Question: Please indicate a possible affordance area of the baseball bat that can be used for swinging.
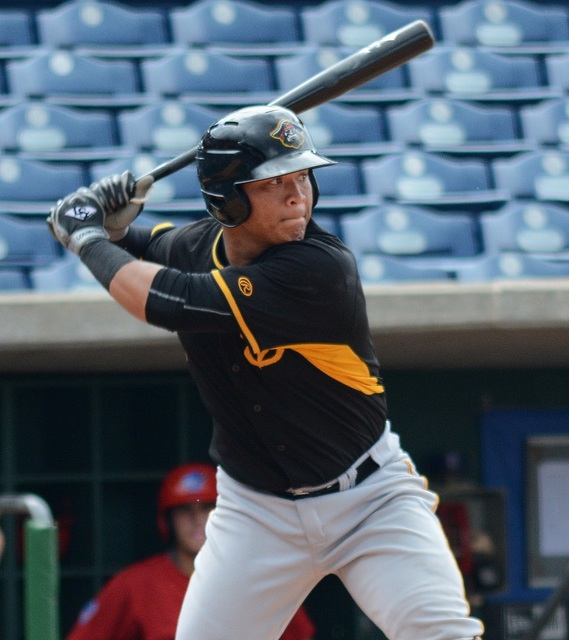
Answer: [32.82, 120.565, 216.682, 237.111]